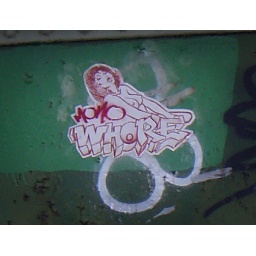
Stencil poster on bridge Middleton street in Leicester            Mono